Xinjiang Production and Construction Corps

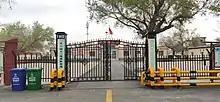
12th company, 150th regiment, 8th division, Xinjiang production and Construction Corps

The Xinjiang Production and Construction Corps (新疆生产建设兵团; abbreviated as 新疆兵团, or commonly as XPCC in English), also known as Bingtuan, trading with the external name China Xinjian Group, is a state-owned enterprise and paramilitary organization in the Xinjiang Uyghur Autonomous Region of the People's Republic of China (PRC).